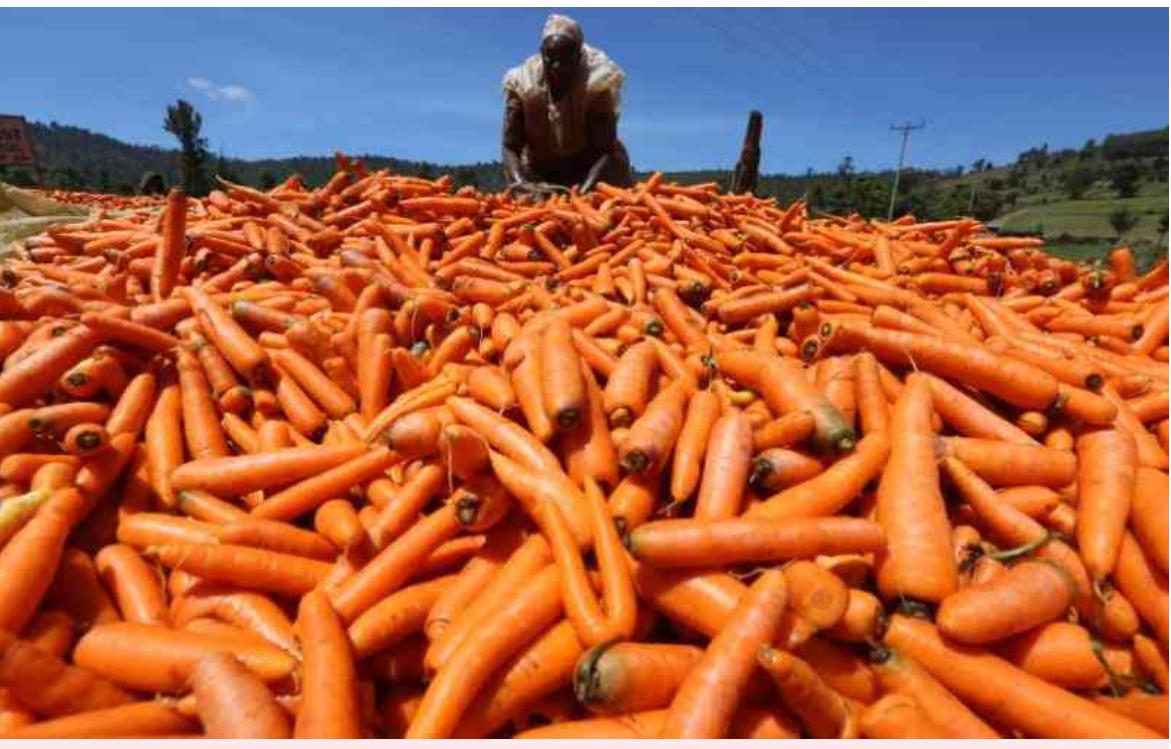
Wakulima waliokusanyika katika shamba kubwa la mazao ya biashara lililowekwa karoti zilizovunwa na kukaushwa juani, zinazoandaliwa kwa ajili ya kuingia sokoni kwa mauzo ya biashara.